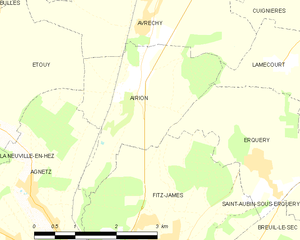
Airion est une commune française située dans le département de l'Oise, en région Hauts-de-France. Ses habitants sont appelés les Airionnais et les Airionnaises.